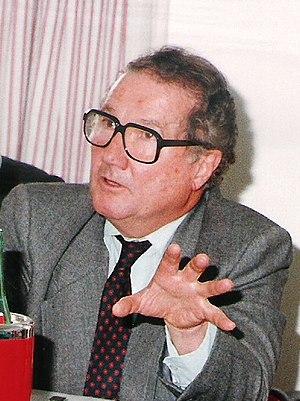
Carlo Pedretti est un historien de l'art italien.